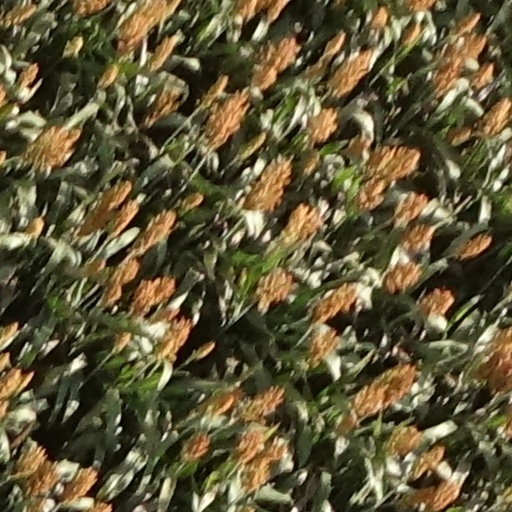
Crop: sorghum